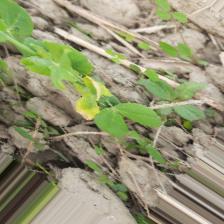
Label: Ascochyta blight